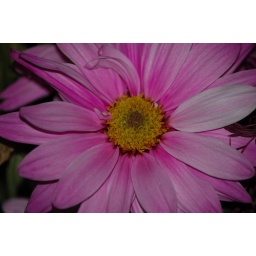
flowers around the house 007